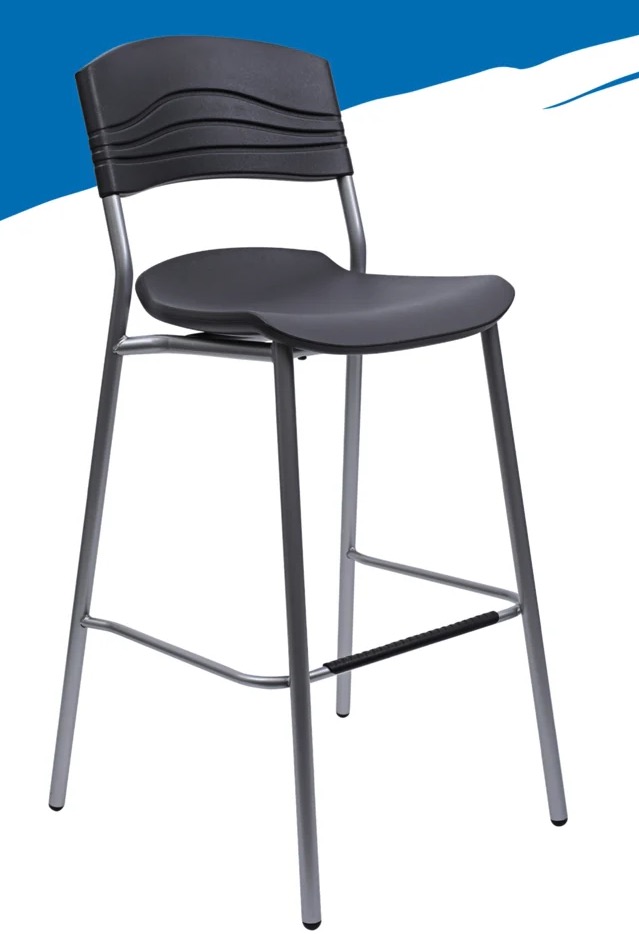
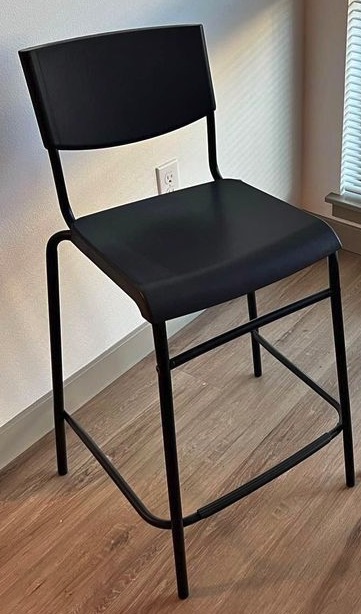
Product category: stool
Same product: no